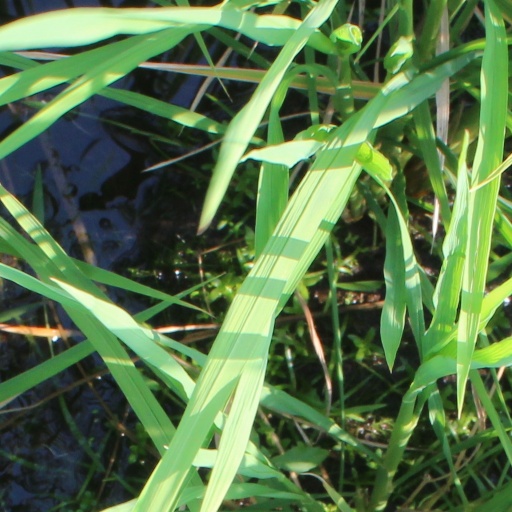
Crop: rice